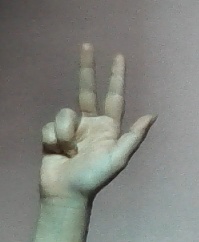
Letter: al